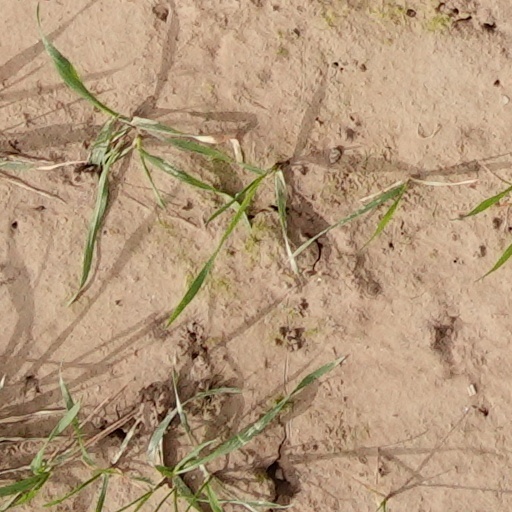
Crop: wheat